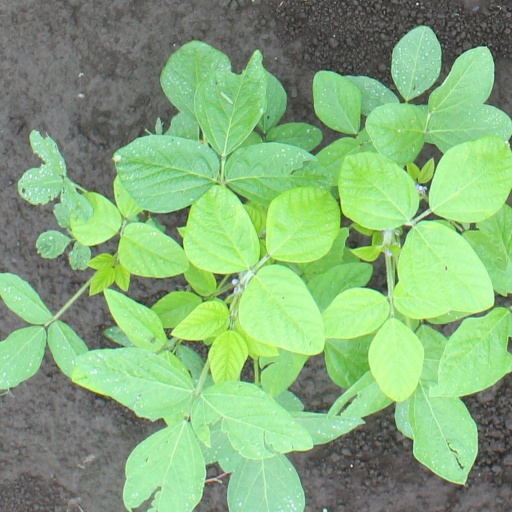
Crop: soybean